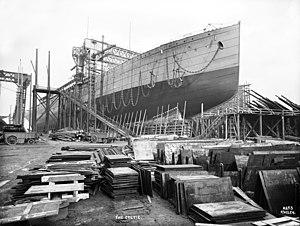
Le Celtic est un paquebot britannique de la White Star Line mis en service en 1901. Second navire de la compagnie à porter ce nom, il se démarque par sa taille en étant le premier navire surpassant le tonnage du Great Eastern. Il est le dernier navire commandé par Thomas Henry Ismay avant sa mort, en 1899. Sa grande taille et sa vitesse très réduite mais économique inaugurent une nouvelle politique de la compagnie visant à privilégier la taille, le luxe et le confort, au détriment de la vitesse. Trois autres navires de conception presque similaire le suivent, le Cedric, le Baltic et l'Adriatic. À eux quatre, ils deviennent célèbres sous le nom de Big Four.
Les Big Four sont quatre paquebots transatlantiques britanniques mis en service de 1901 à 1907. Ce sont le Celtic, Cedric, le Baltic et l’Adriatic. Tous servent la White Star Line pendant une trentaine d'années, avant d'être progressivement retirés du service. Le Celtic est le premier à mettre fin à sa carrière lorsqu'il s'échoue sur les côtes d'Irlande.